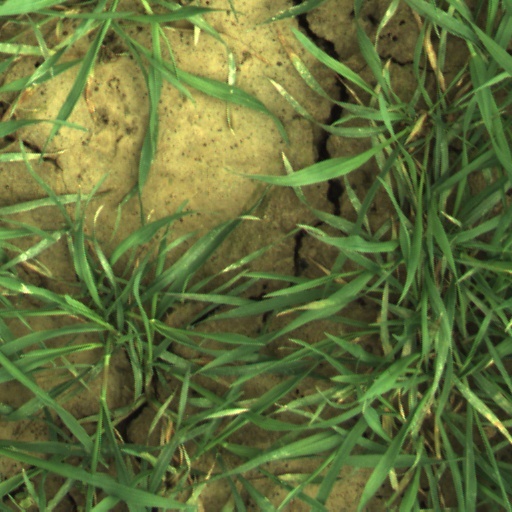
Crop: wheat